Marc Middleton

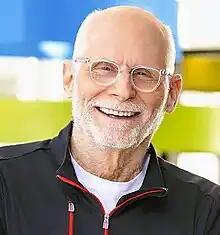
Marc Middleton in 2022.

Marc Davis Middleton (born October 19, 1951) is an American television journalist, media entrepreneur, author, publisher, and filmmaker who focuses on the changing culture of aging. He is the Founder and CEO of Growing Bolder, a company that produces and distributes health, well-being, and active lifestyle content creation for the 50+ demographic.